Autonomous Province of Korçë

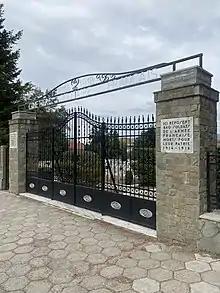
French military cemetery in Korçë

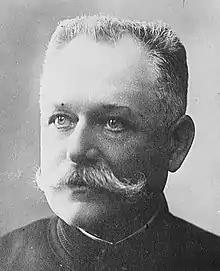
General Maurice Sarrail, commander of the Allied forces on the Macedonian front

French troops entered Korçë on November 29, 1916, during a military operation that aimed to connect the Allied front in Thessaloníki in the Macedonian front to the region in south Albania, which was held by the Italian troops. French troops in Korçë were under General Maurice Sarrail, and under direct command of Colonel Descoins. There were two groups of rebels active in the region of Korçë, one was led by Themistokli Gërmenji and another by Sali Butka. In the meantime, Albanian irregular bands, headed by Butka and cooperating with the Austrian forces, sacked Moscopole, and threatened that Korçë would suffer the same fate if it did not raise the Albanian flag and surrender to Albanian authorities.